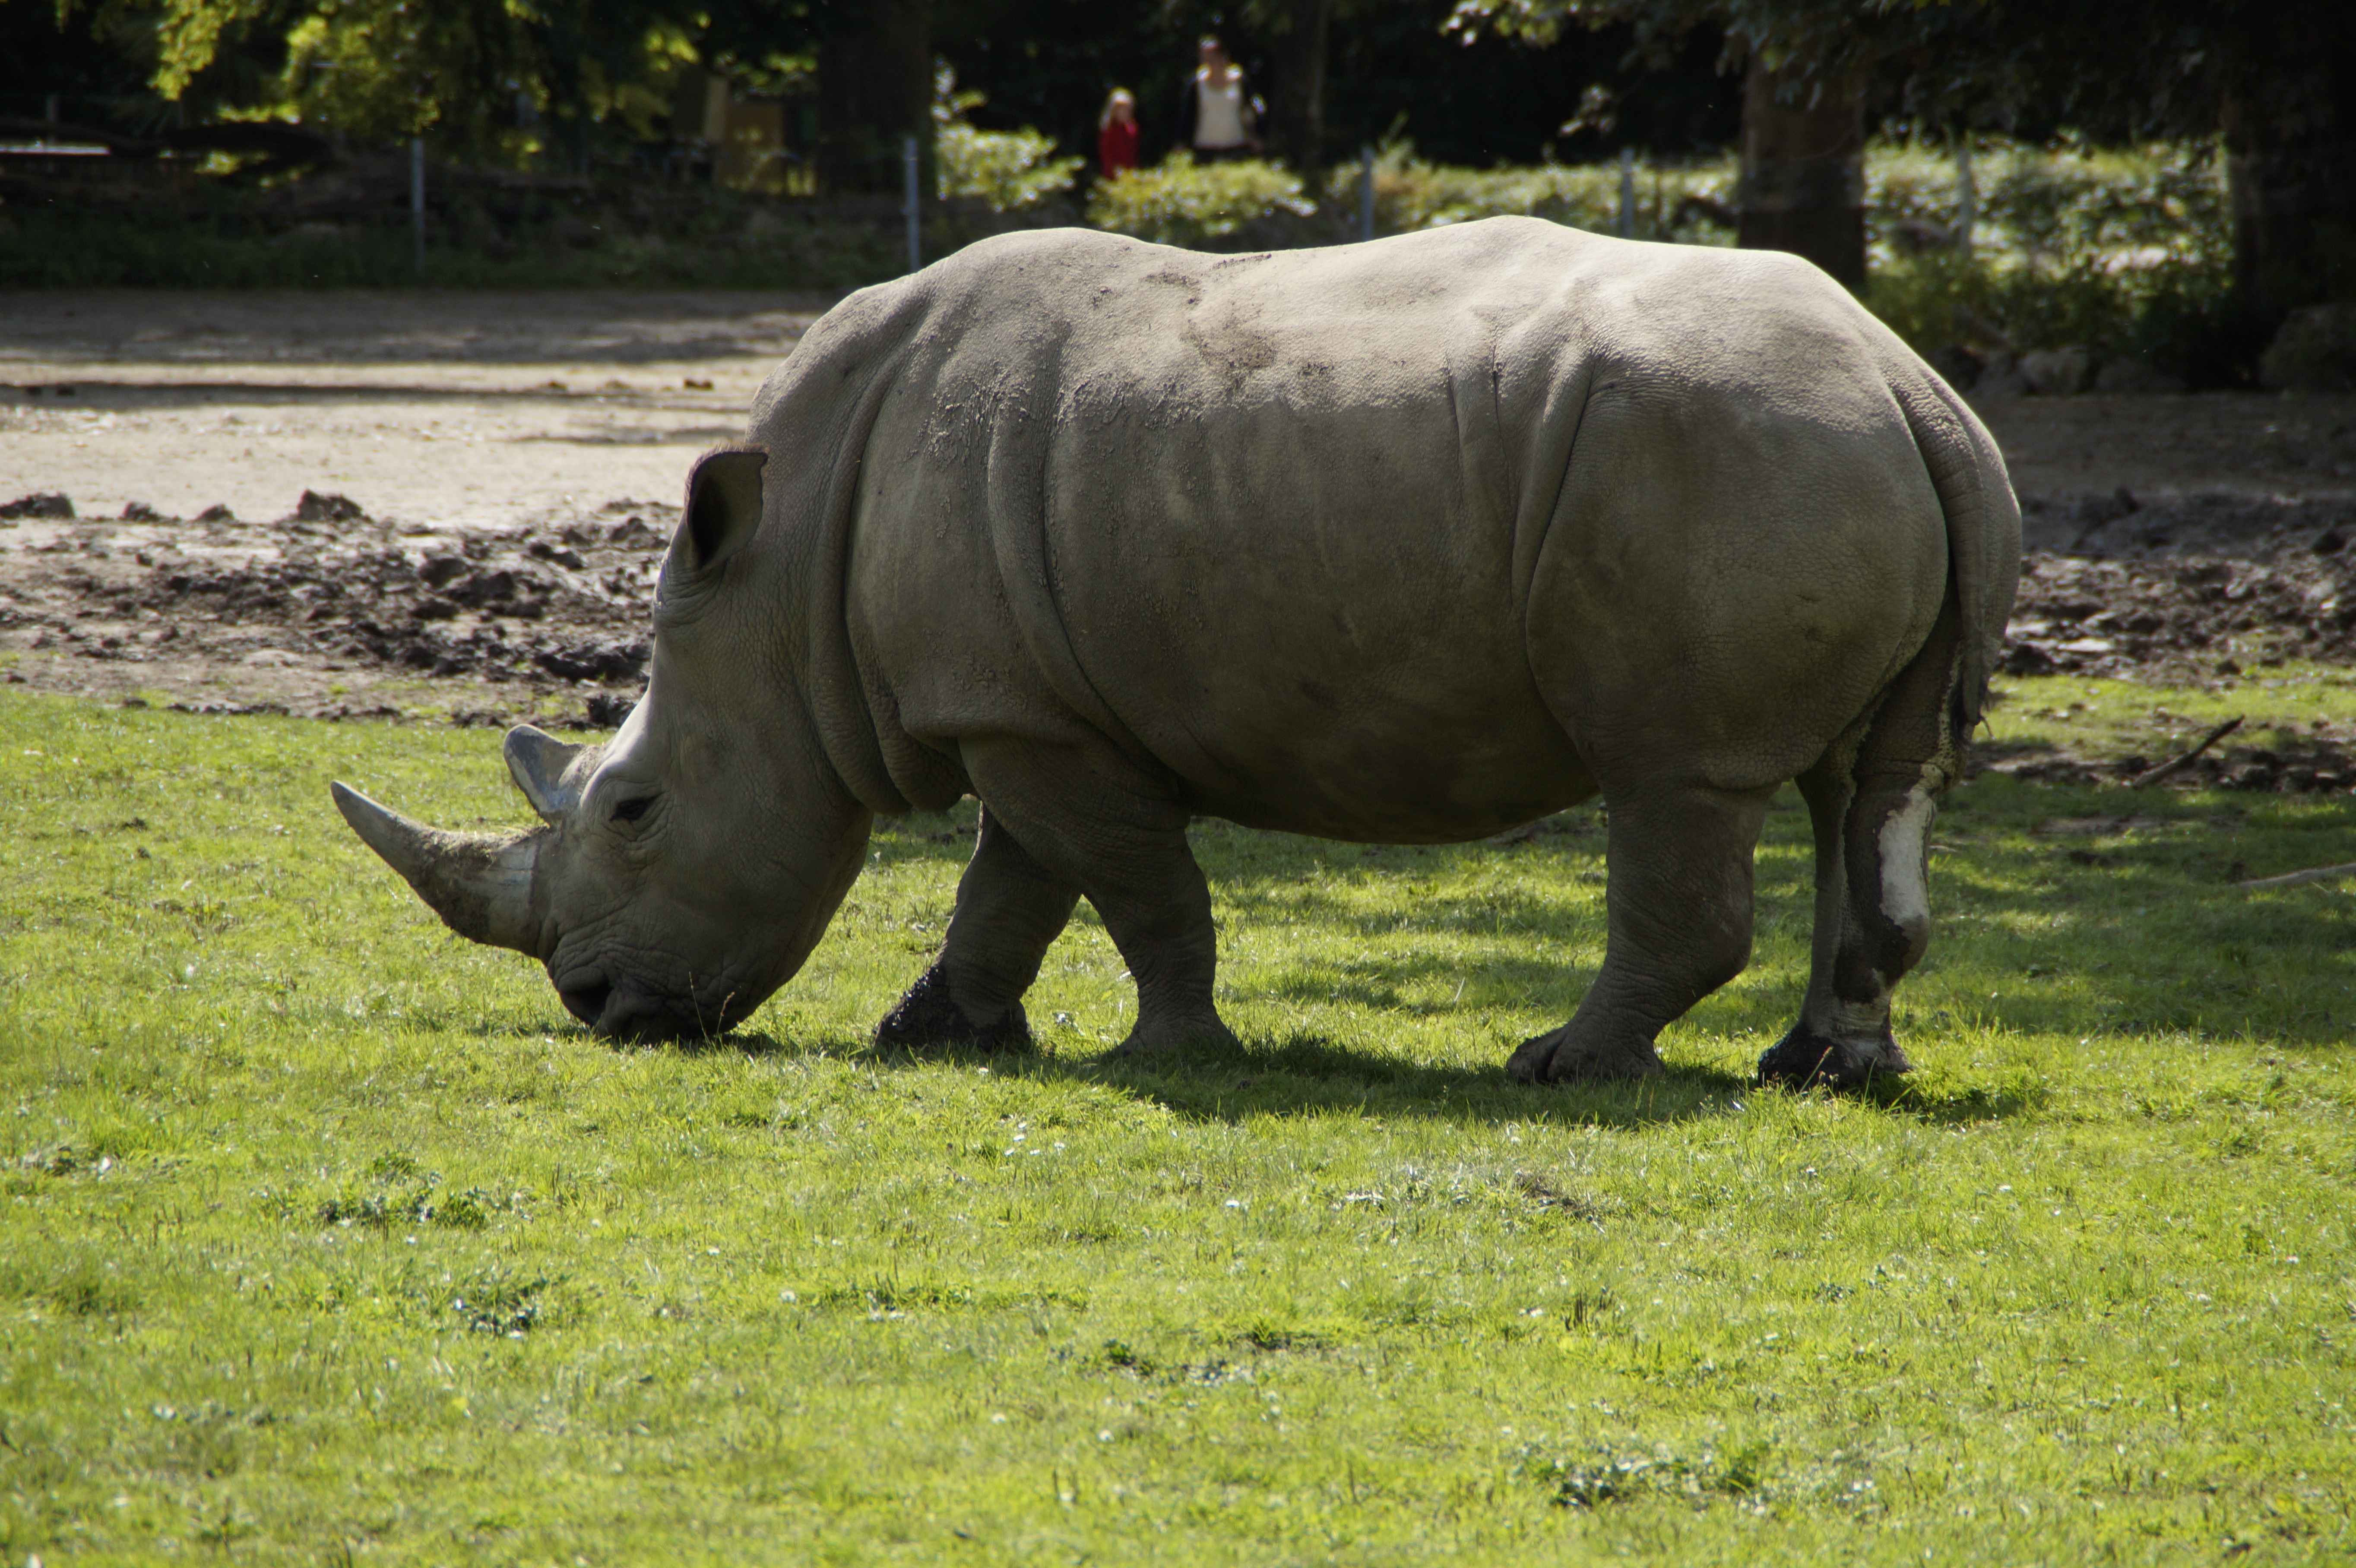
meadow, animal, wildlife, zoo, mammal, fauna, rhino, rhinoceros, creature, side, animal world, safari, pachyderm, big game